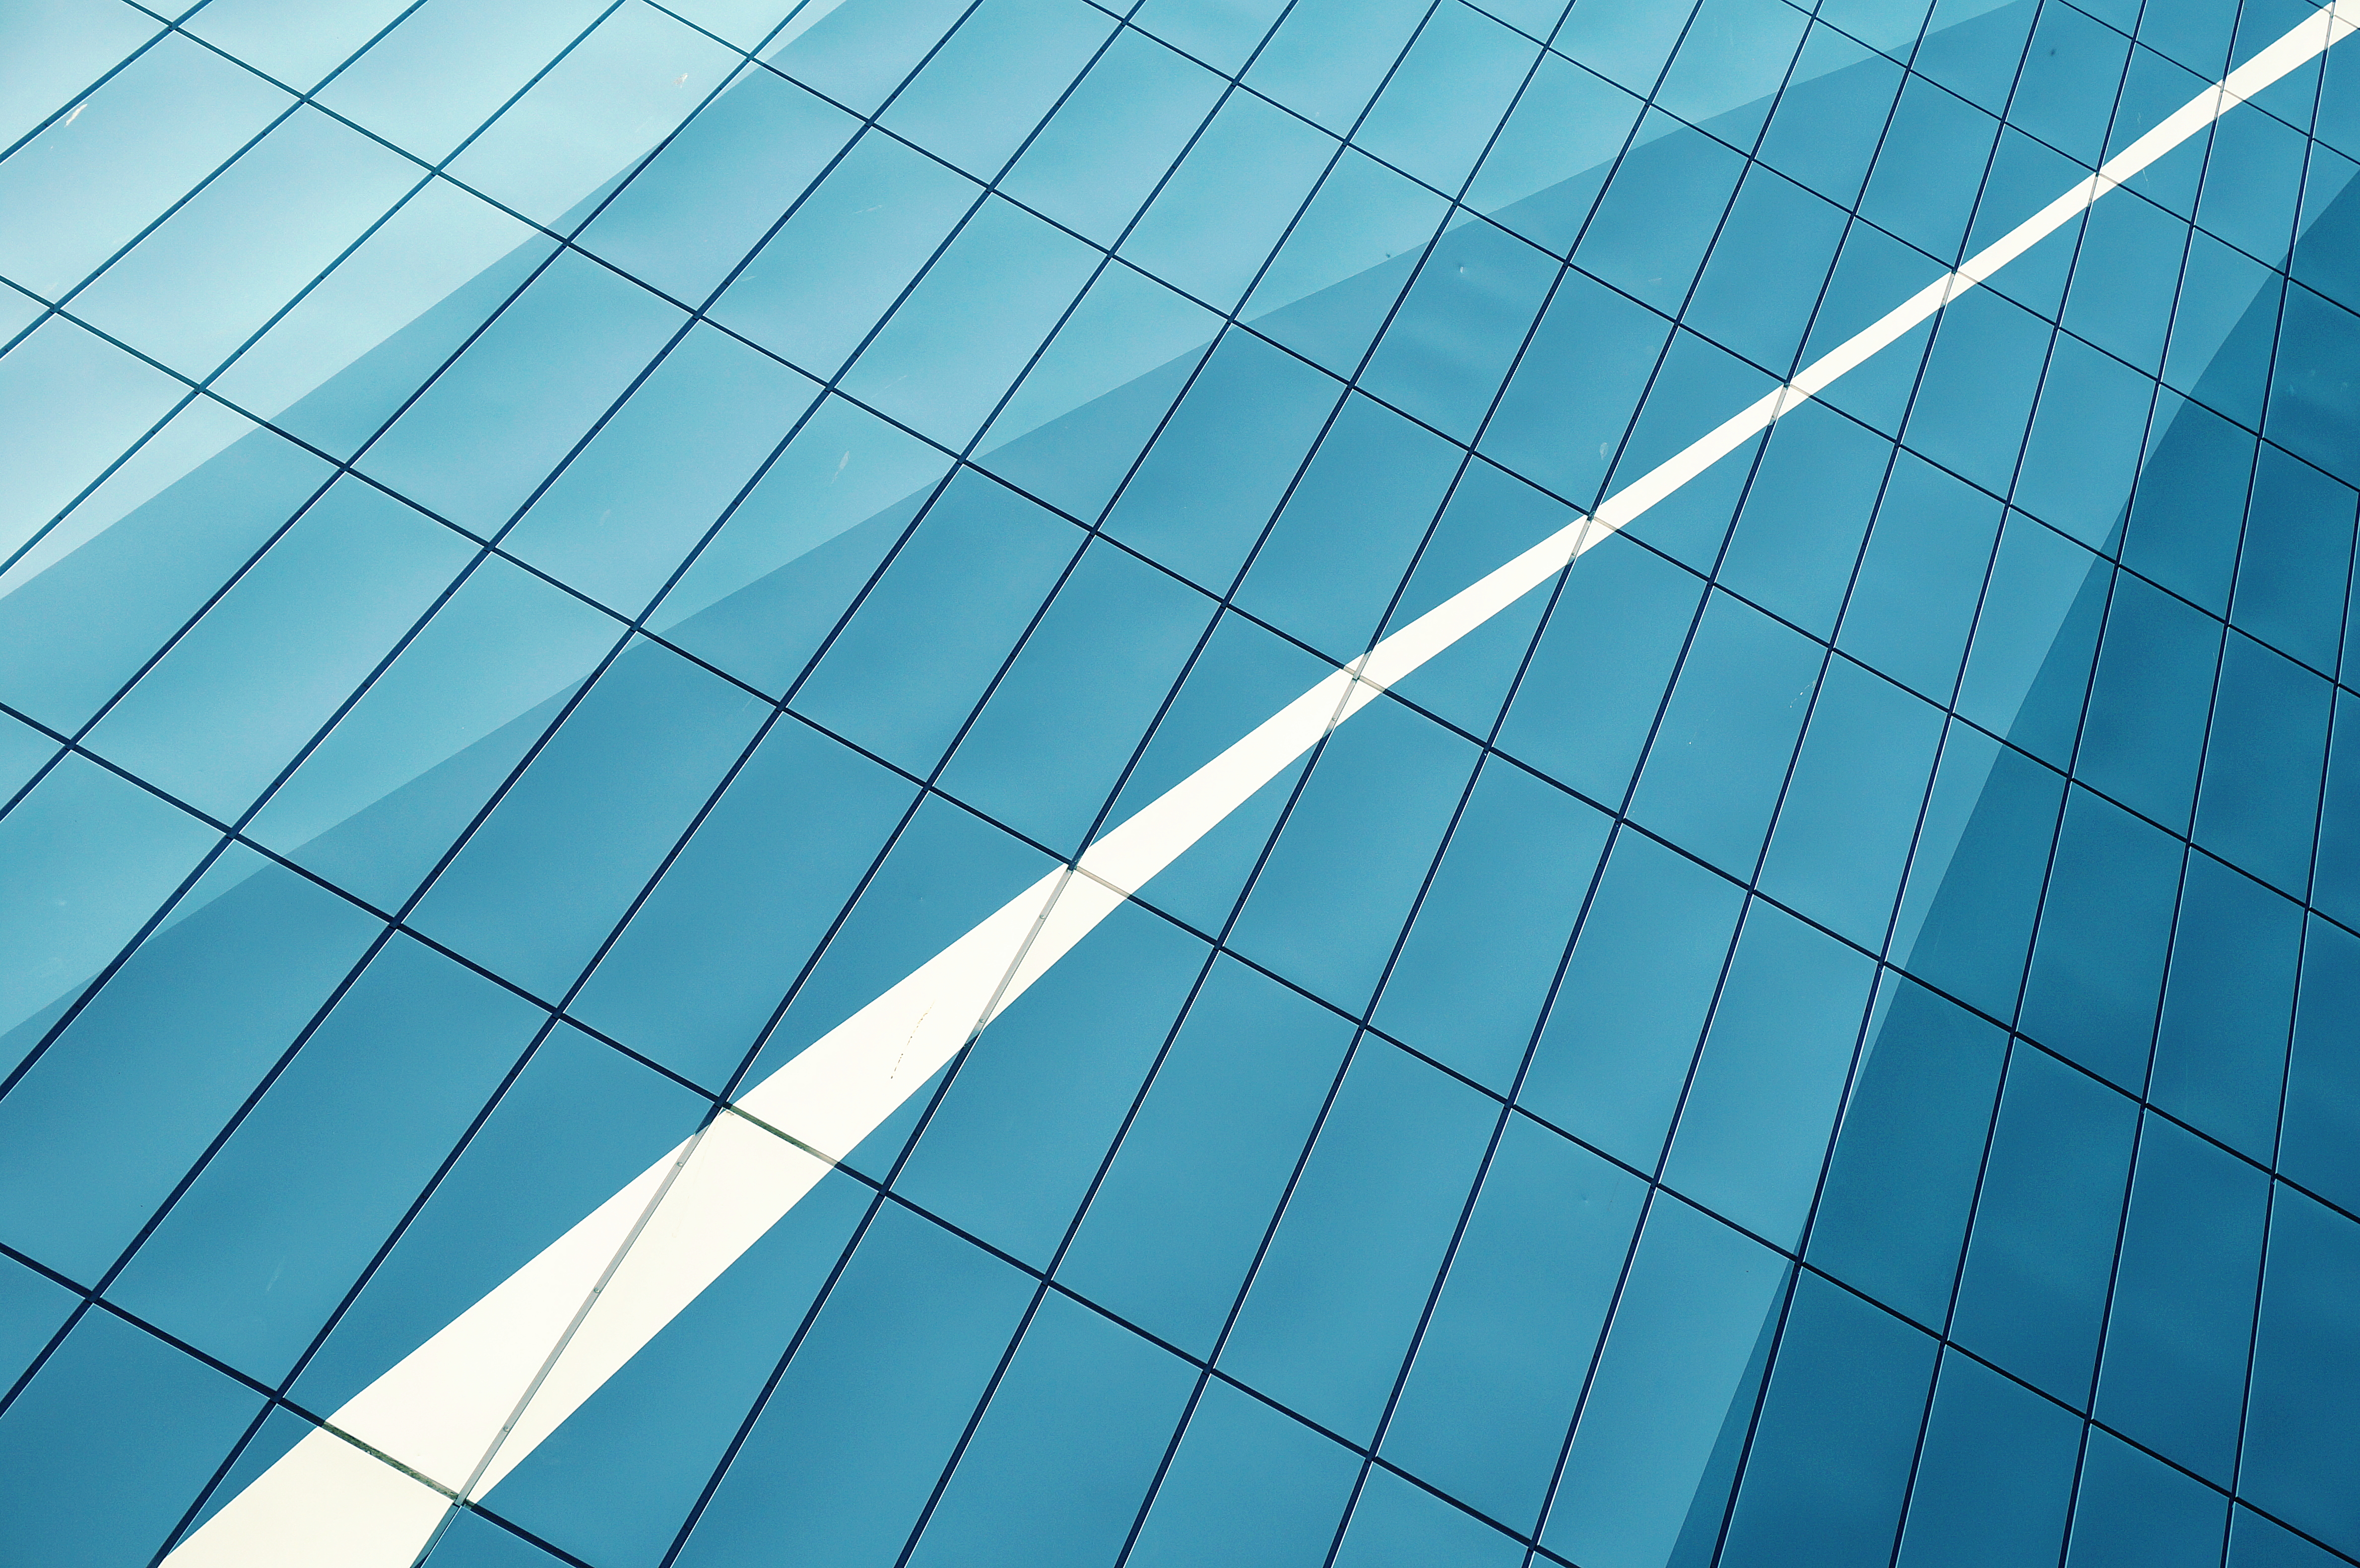
architecture, glass, building, skyscraper, pattern, line, reflection, color, facade, blue, high rise, circle, design, windows, net, symmetry, shape, panels, daylighting